Penicillin

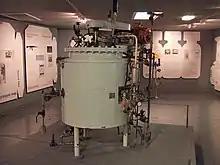
A 1957 fermentor (bioreactor) used to grow "Penicillium" mould

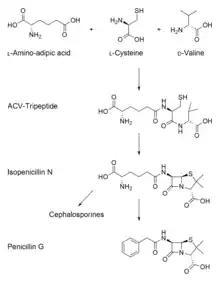
Penicillin G biosynthesis

As the medical application was established, the Oxford team found that it was impossible to produce usable amounts in their laboratory. Failing to persuade His Majesty's Government, Florey and Heatley travelled to the US in June 1941 with their mould samples in order to interest the US federal government for large-scale production. They approached the Northern Regional Research Laboratory (NRRL, now the National Center for Agricultural Utilization Research) of the US Department of Agriculture at Peoria, Illinois, where facilities for large-scale fermentations were established. Mass culture of the mould and search for better moulds immediately followed.